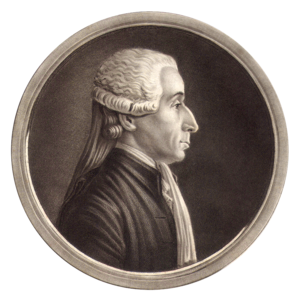
Le magnétisme animal, aussi appelé mesmérisme, est un ensemble d'anciennes théories et pratiques thérapeutiques qui se développèrent de la fin du XVIIIᵉ siècle à la fin du XIXᵉ siècle en Occident et qui eurent un impact important sur le développement de la médecine, de la psychologie et de la parapsychologie.